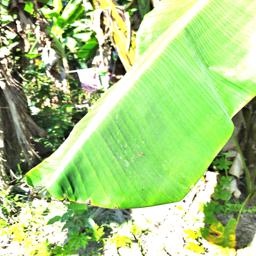
Label: MALBHOG LEAF